Question: Please indicate a possible affordance area of the hot dog that can be used for eating
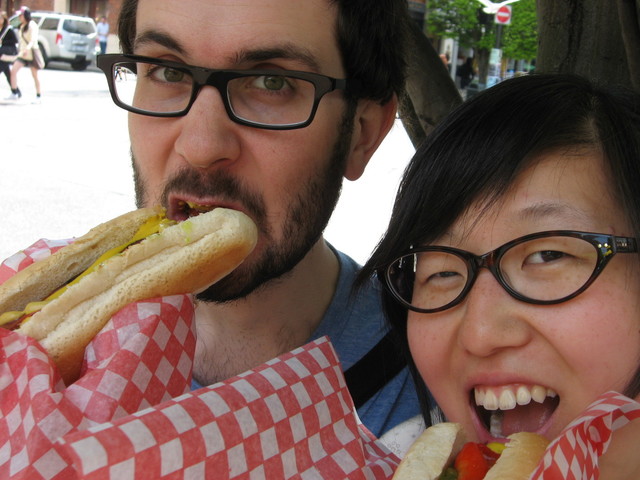
Answer: [2.5, 205, 258.5, 370]